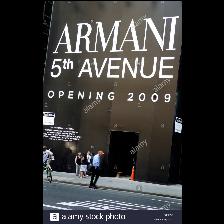
Label: Human